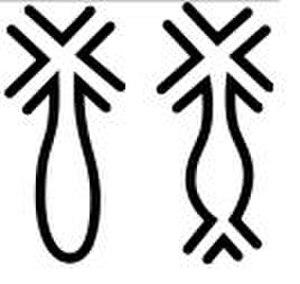
Le cocotier du Chili ou palmier du Chili, Jubaea chilensis, est une espèce de plantes monocotylédones de la famille des palmiers. C'est la seule espèce actuellement acceptée au sein du genre Jubaea. Jubaea chilensis est un palmier à feuilles pennées proche d’une lignée de genres distribués exclusivement dans l’hémisphère sud. L’origine de ce groupe se situe en Afrique pour se poursuivre à l’est vers Madagascar, la Mélanésie, le Chili, la Bolivie, et enfin pour s'achever au Sud du Brésil. Son nom lui est donné en l’honneur du roi savant Juba II, qui règne sur la Maurétanie et qui s’intéresse à la botanique. L’épithète spécifique, chilensis, se réfère au nom du pays d'origine de l’espèce, le Chili.